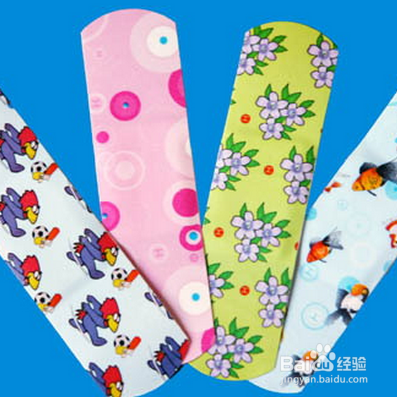
Label: trash